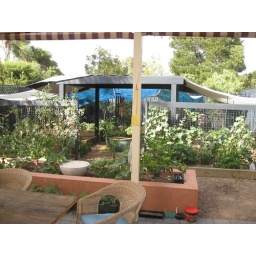
planter box Geoff built summer 2007 and central structure built summer 2008. The sail cloths protected our plants in summer.